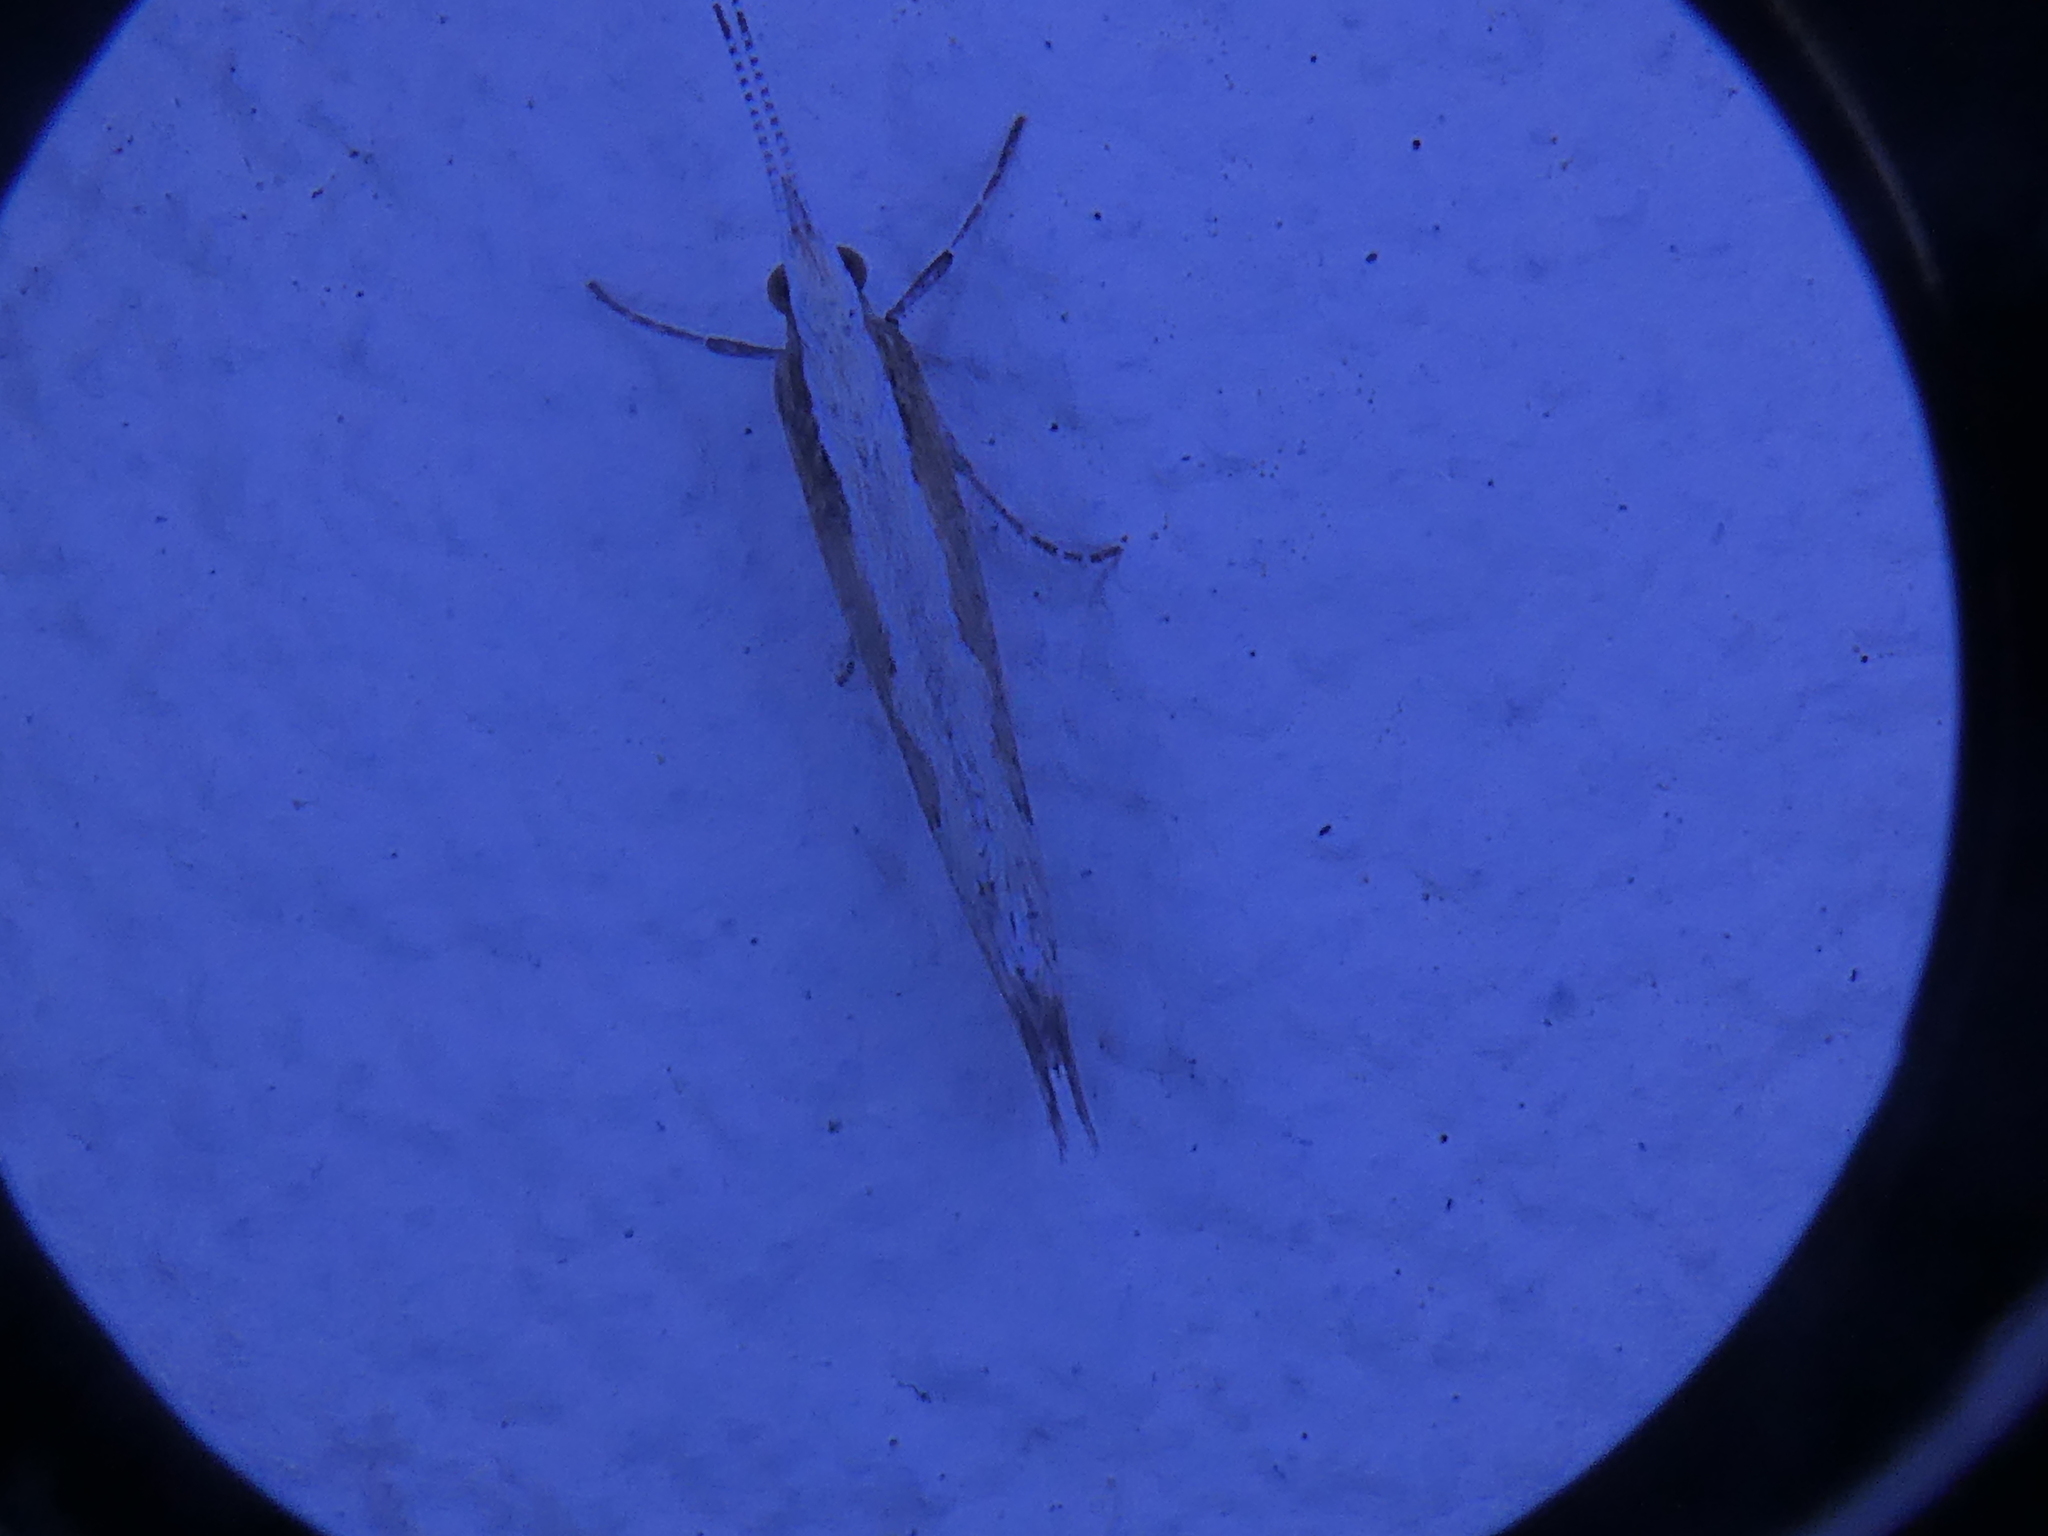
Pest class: diamondback_moth